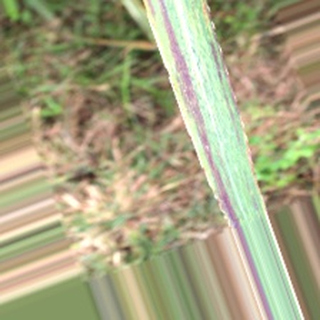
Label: sugarcane_bacterial_blight